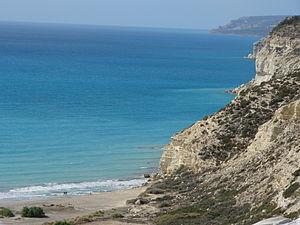
Un territoire britannique d'outre-mer, en en anglais : United Kingdom overseas territory, anciennement appelé dependent territory et plus tôt encore une « colonie de la Couronne », est l'un des quatorze territoires se trouvant sous la souveraineté et le contrôle formel du Royaume-Uni mais n'étant pas une partie du Royaume proprement dit. Ce sont les vestiges de l'Empire britannique qui n'ont pas accédé à l'indépendance ou qui ont voté pour rester territoires britanniques. La superficie totale est de 18 492 km² avec une population totale supérieure à 270 000 habitants en 2016. Ce qui représente environ 7,5 % de la superficie du Royaume-Uni pour un peu moins de 0,42 % de la population britannique, ces territoires ont une densité de 14,6 hab/km², ce qui est très faible par rapport au reste du pays.